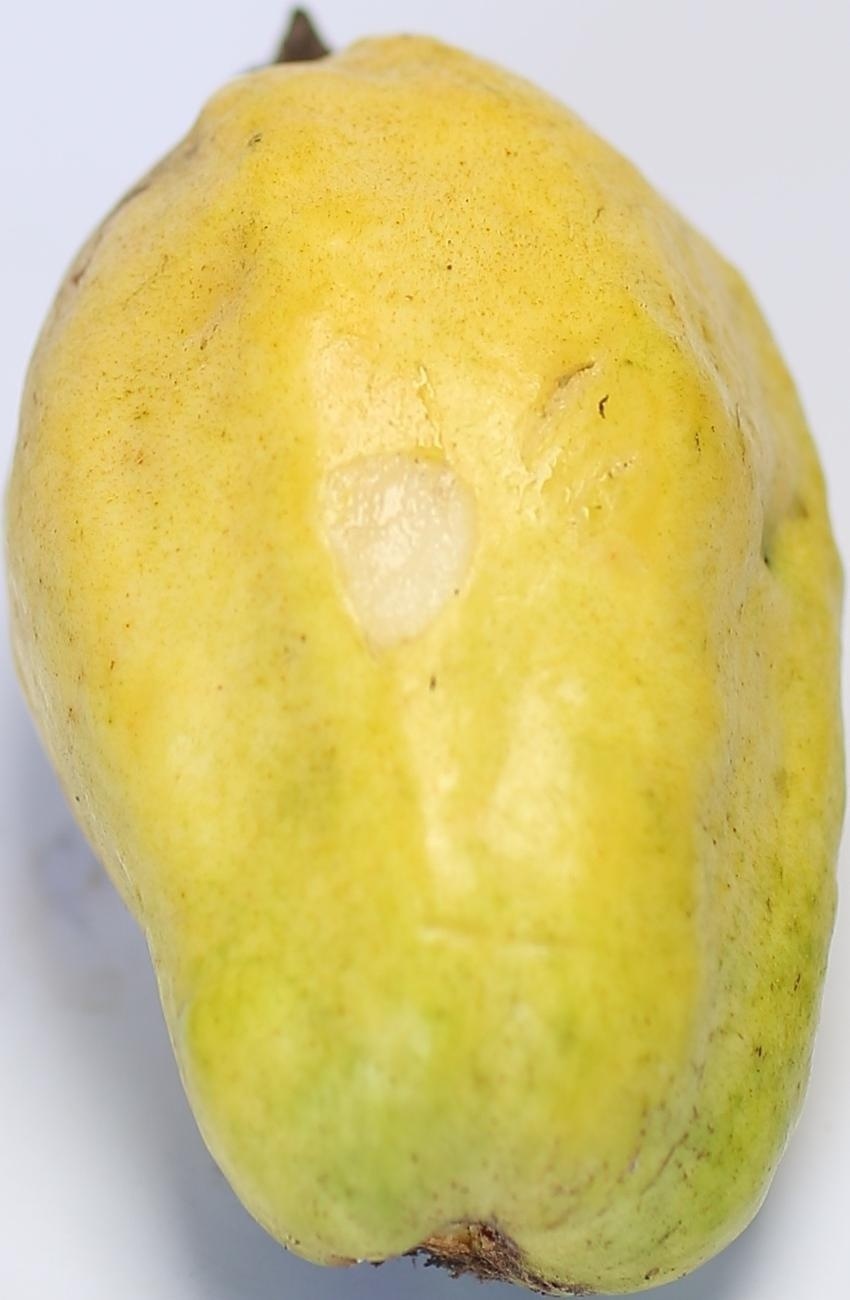
Maturity: mature-green
Variety: thadhrami